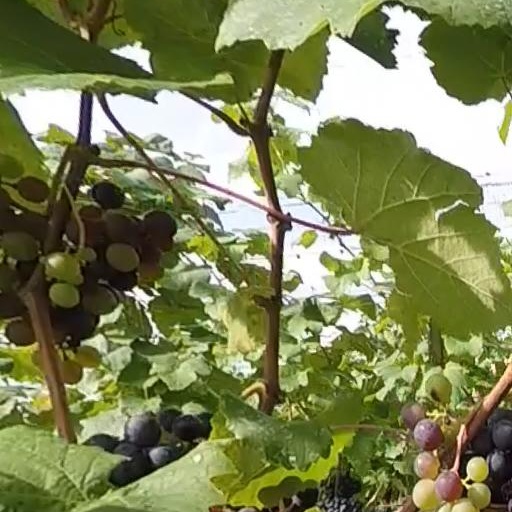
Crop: grape